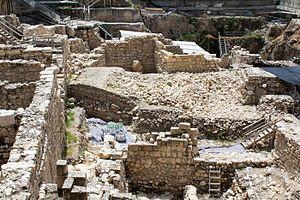
L'Acra est une fortification bâtie à Jérusalem par Antiochos IV, roi de l'empire séleucide, après qu'il a dévasté la ville en 168 av. J.-C. La forteresse a joué un rôle important dans les événements entourant la révolte des Maccabées et la formation du royaume hasmonéen. Elle est détruite par Simon au cours de cette lutte.
Les fouilles du parking Givati est une fouille archéologique située dans la vallée du Tyropoeon. Il est adjacent à la ville de David, la partie la plus ancienne de la ville cananéenne et israélite de Jérusalem. La fouille est menée par Doron Ben-Ami et Yana Tchekhanovets de l'Israel Antiquities Authority et souscrite par la City of David Foundation.